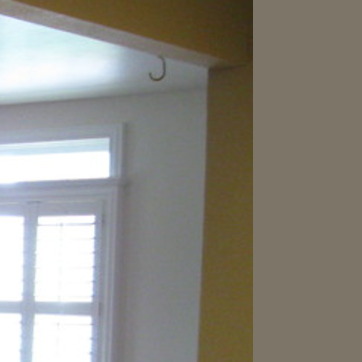
Material: painted